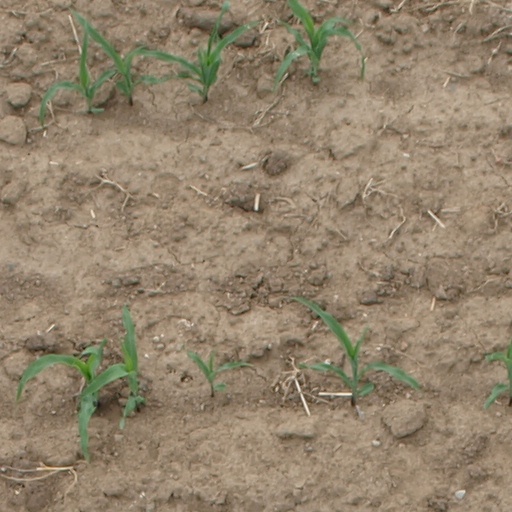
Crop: maize; corn